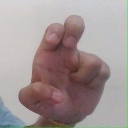
अक्षर: अ